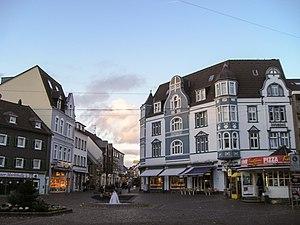
Haan est une commune de Rhénanie-du-Nord-Westphalie (Allemagne) de presque 30 000 habitants, située dans l'arrondissement de Mettmann dans le district de Düsseldorf et à proximité de Solingen et de Wuppertal.